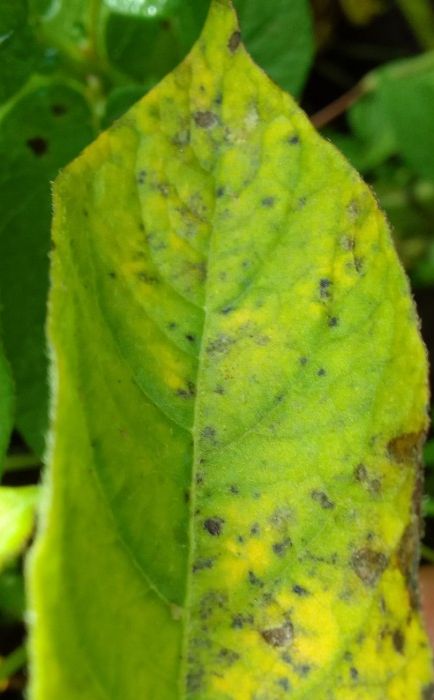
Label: Early blight